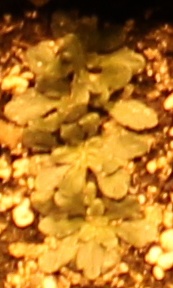
Label: Horseweed